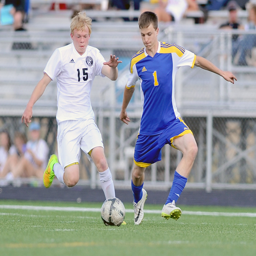
person , right , kicks the ball just before person can deflect it friday .